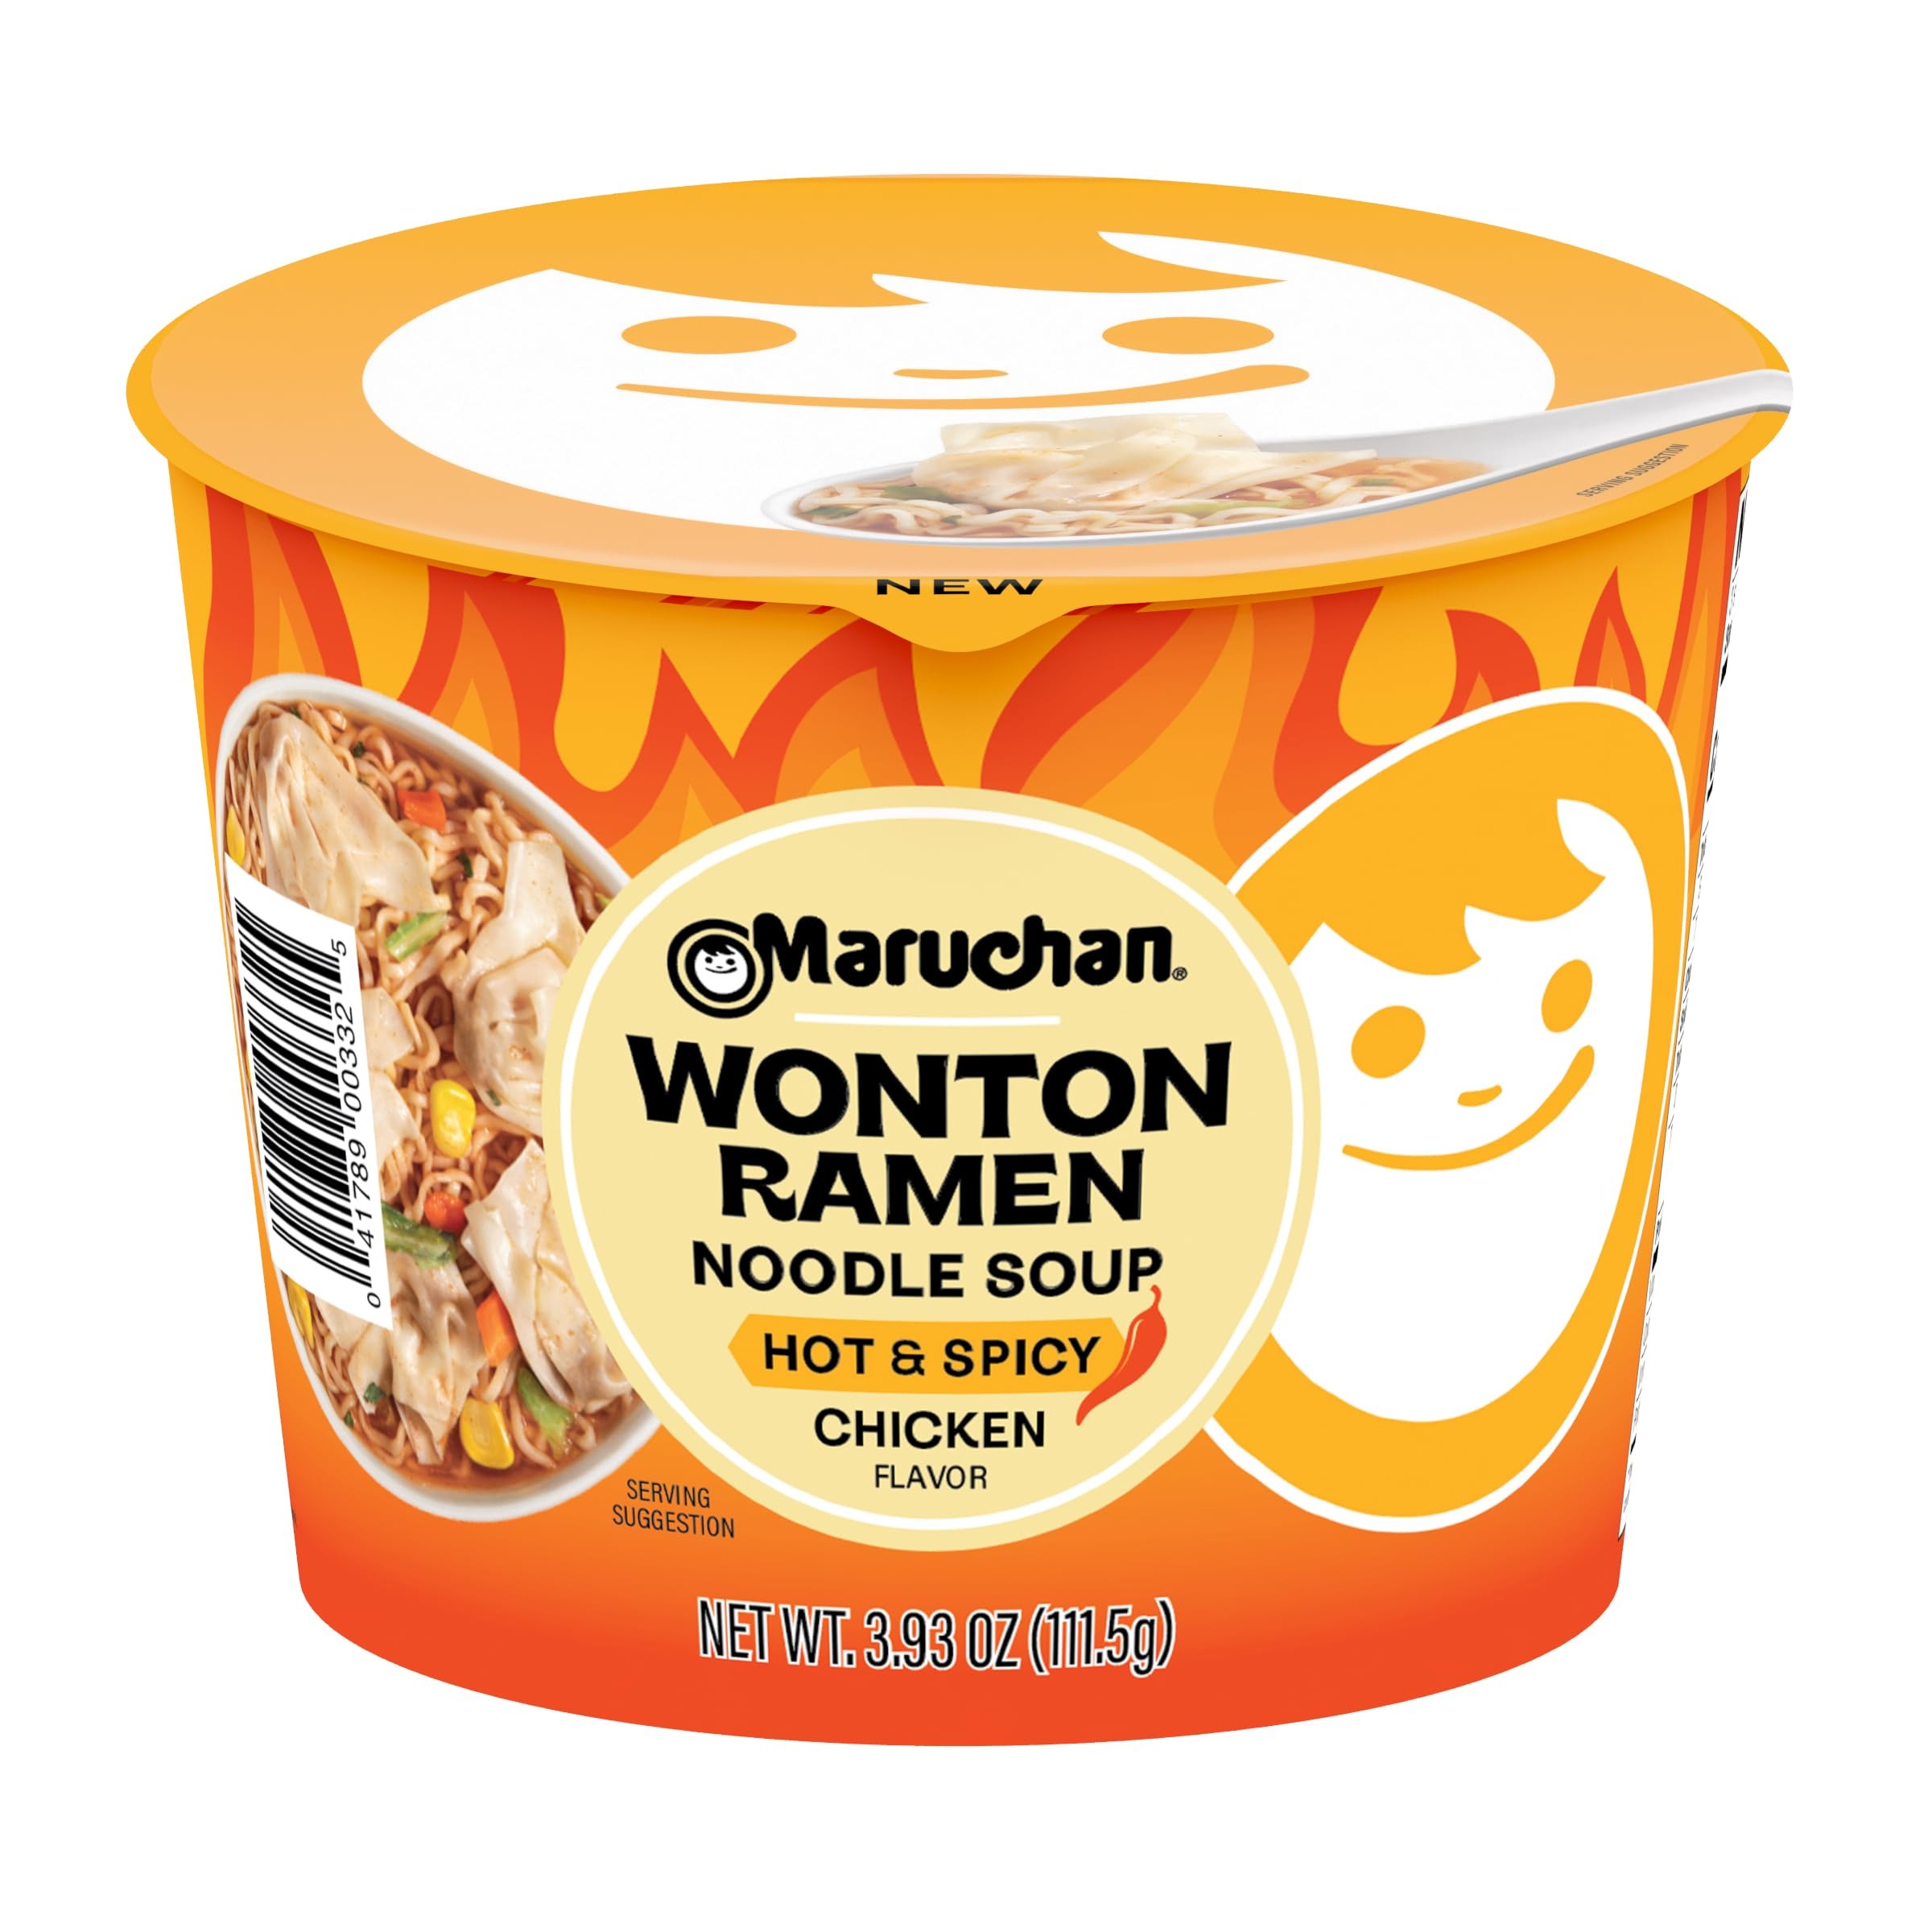
Item Name: Maruchan Microwavable Wonton Bowl, Hot & Spicy Chicken, 3.93 Oz, 6 Count
Bullet Point 1: Versatile: Can be enjoyed as a standalone meal or paired with your favorite side dishes for a complete dining experience!
Bullet Point 2: Easy Preparation: Simply follow the instructions on the package to have a hot and tasty meal ready in 4 minutes, with no cooking skills required!
Bullet Point 3: Comforting and Satisfying: Warm up with a bowl of Wonton Noodle Soup, providing a comforting and satisfying meal that is perfect for any time of the day.
Bullet Point 4: Trusted Brand: Maruchan has been a trusted name in the food industry for years, known for exceeding expectations!
Bullet Point 5: Size: 6 pack/count of 3.93 oz bowls.
Value: 23.58
Unit: Ounce

Price: 2.39